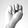
ASL letter: N